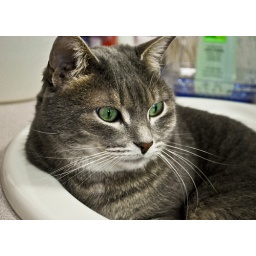
My friends cat Jay in one of his favorite spots....the bathroom sink